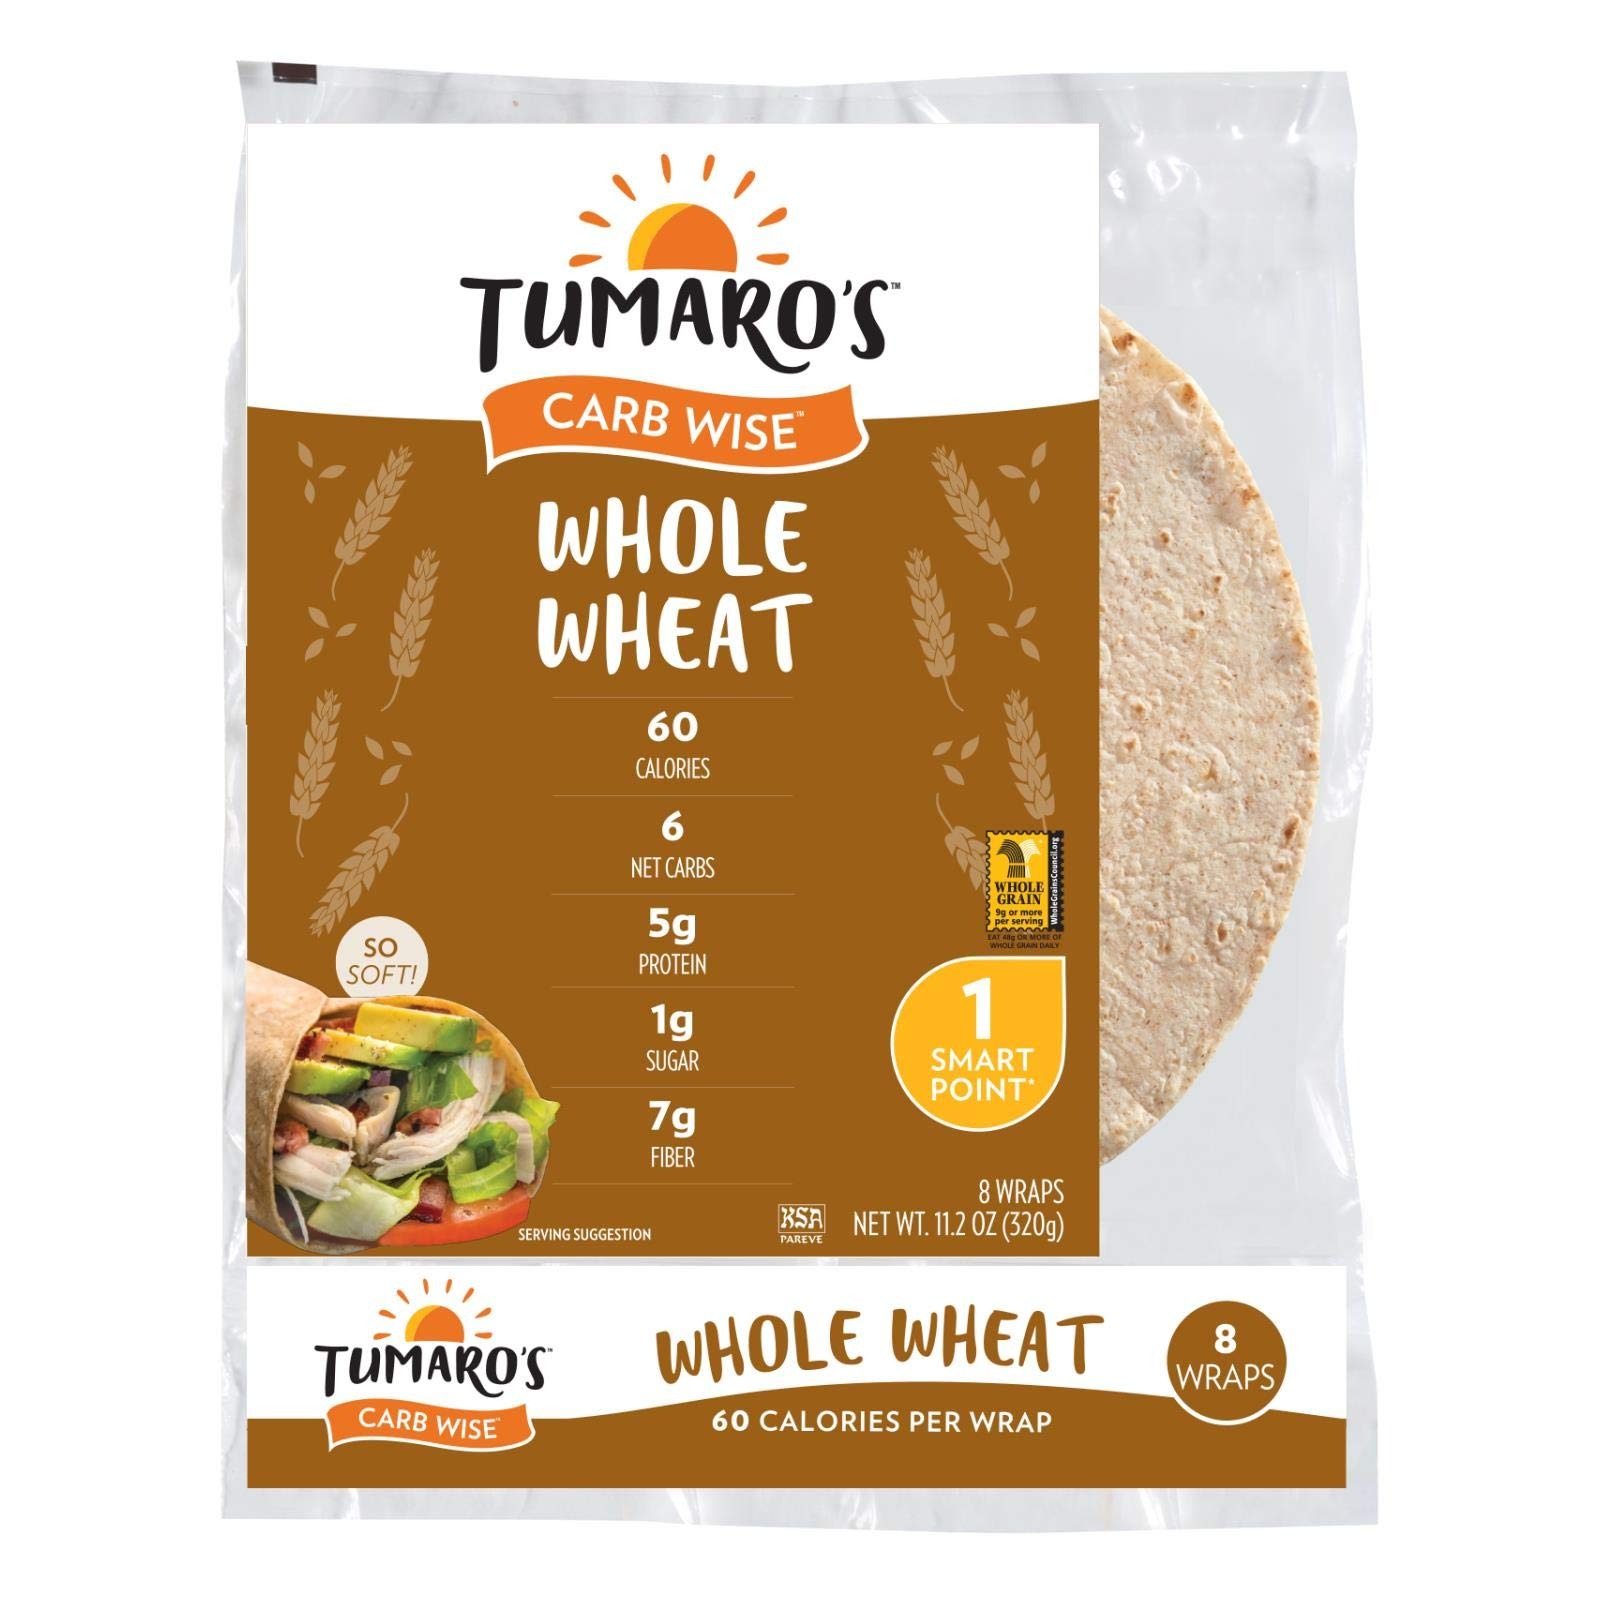
Item Name: Tumaros Low-In-Carb Wraps - Whole Wheat - 8" - 8 ct - Case of 6
Value: 6.0
Unit: Count

Price: 51.94